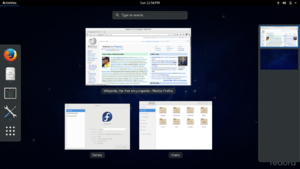
Liste des versions de Fedora. Le rythme de sortie des nouvelles versions suit celui de GNOME, c'est-à-dire tous les six mois. Une fois sortie, les versions sont maintenues 13 mois.